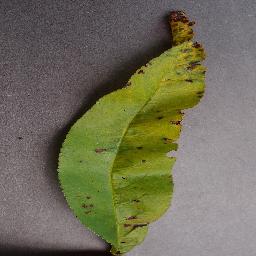
Label: Peach___Bacterial_spot